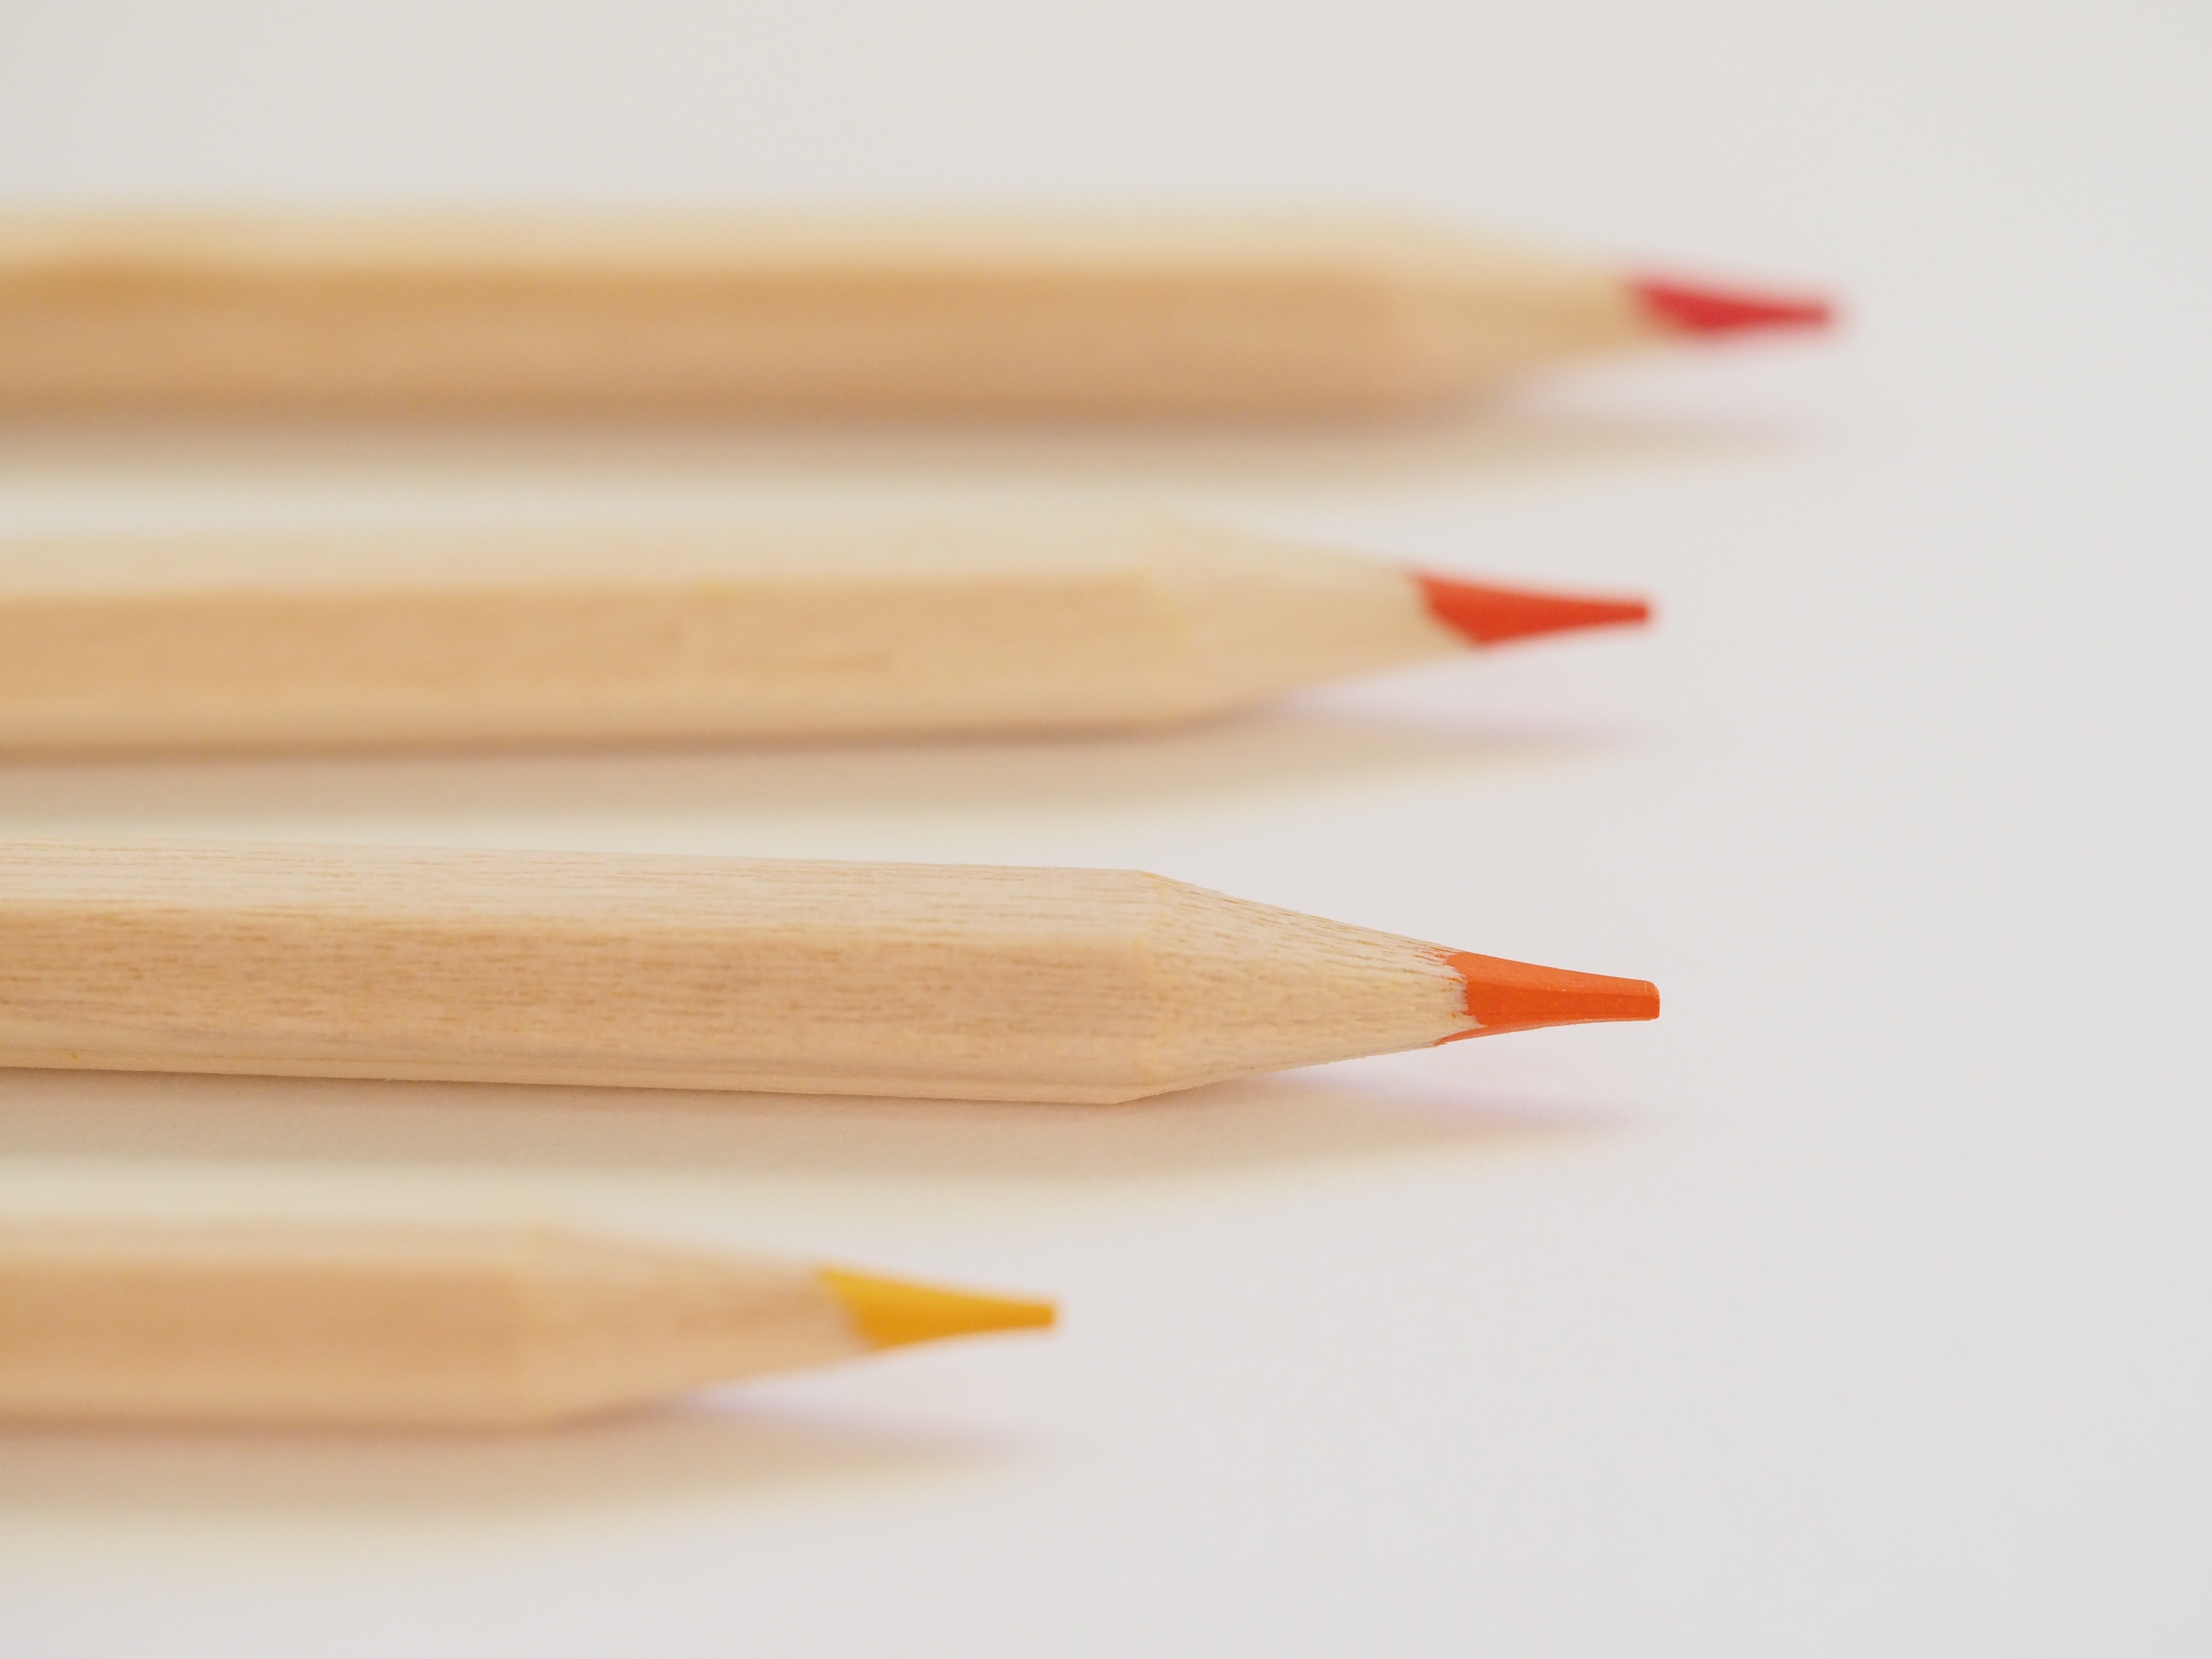
pencil, office supplies, writing implement